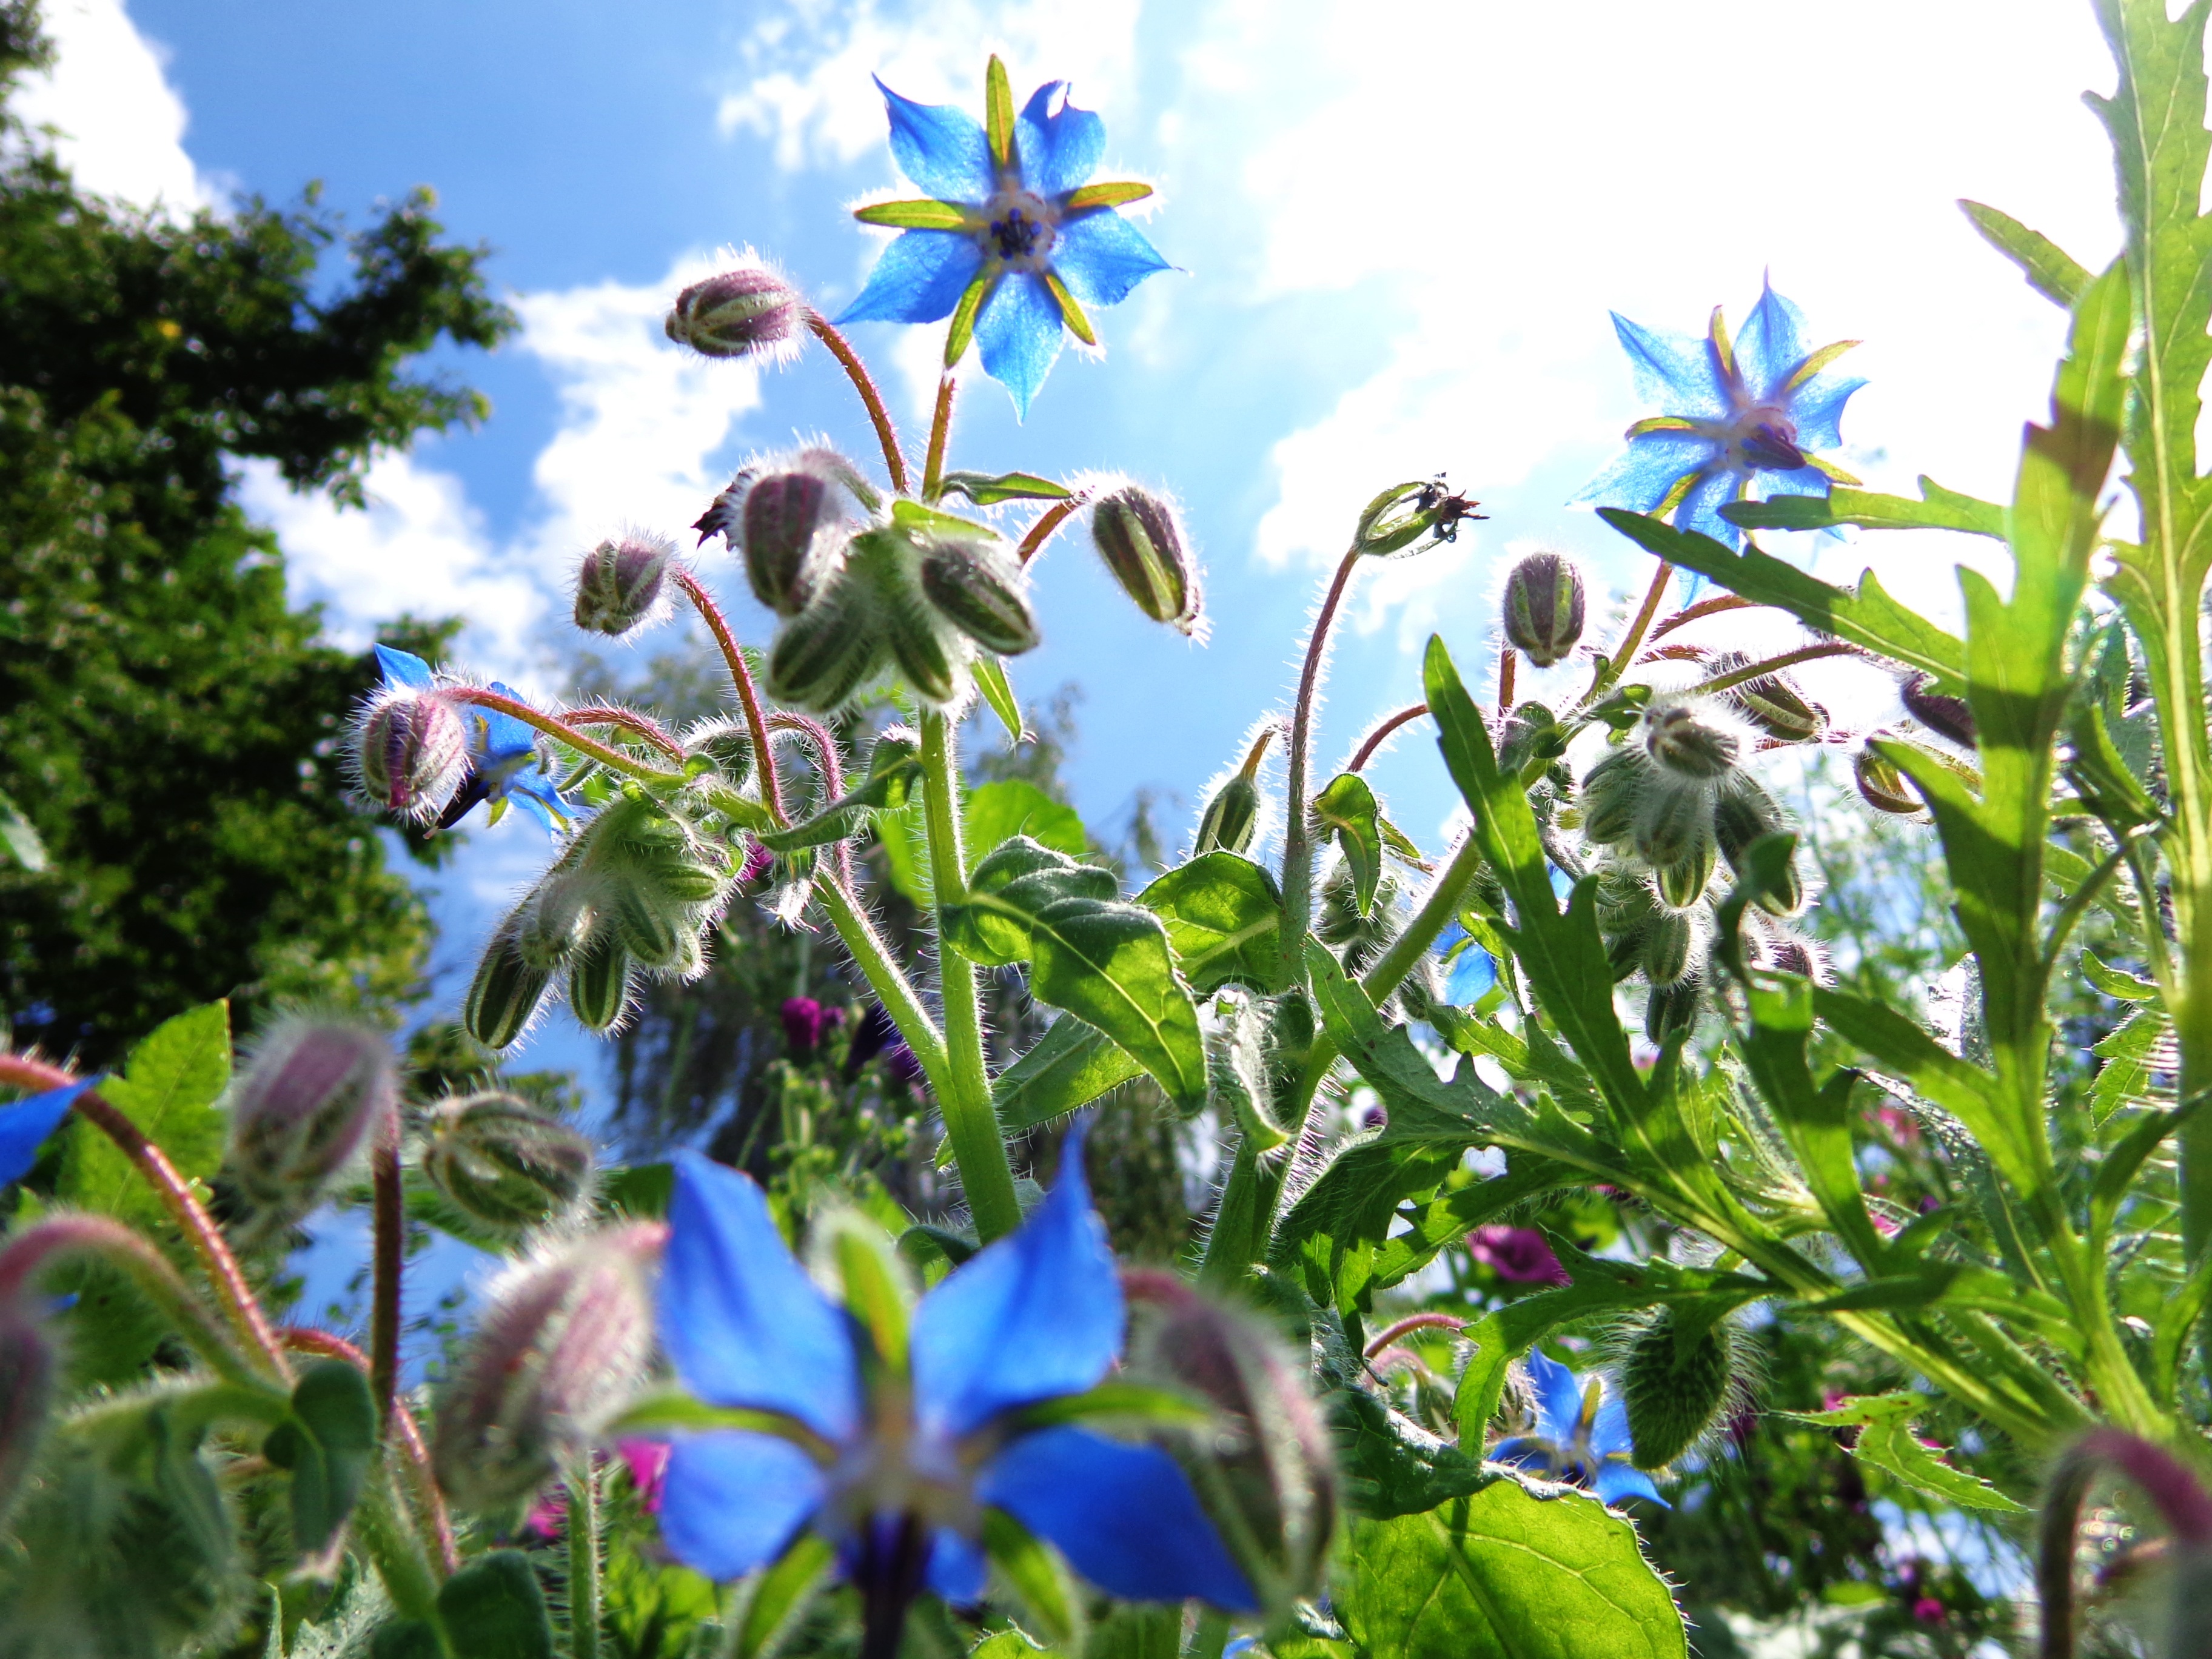
nature, plant, meadow, star, flower, bloom, food, spring, green, produce, crop, botany, blue, agriculture, close, flora, wildflower, wild flowers, petals, shrub, flower meadow, grasses, flowering plant, spring meadow, land plant